David Coulthard

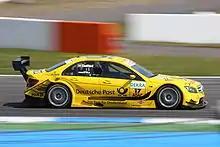
Coulthard driving in DTM at Hockenheim in 2010

On 4 April 2010, Coulthard announced a return to motor racing when he secured a contract to drive for Mücke Motorsport and would be partnered by Maro Engel. Coulthard started the season by finishing in the first two races and retired from a collision in Lausitz. He managed to secure a further five consecutive finishes, although he did not score points in these races. Coulthard retired on the first lap of the next race at the Hockenheimring when he was involved in a multi-car collision. Coulthard rounded out the season with an eighth-place finish in Shanghai. Coulthard finished 16th in the Drivers' Championship, with one point.